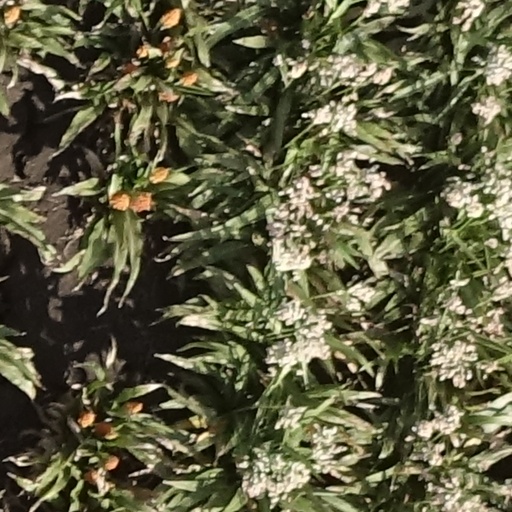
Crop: sorghum